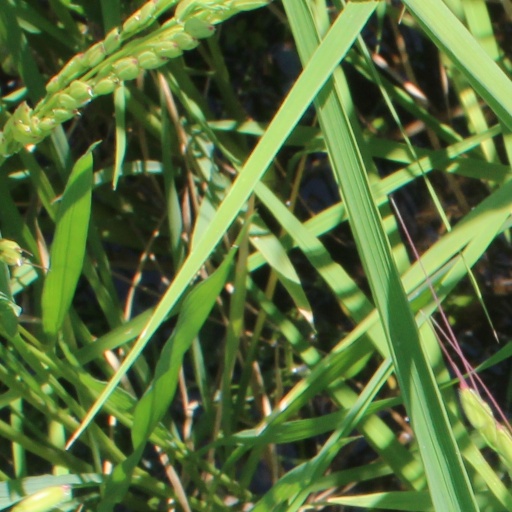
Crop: rice